Daphnia magna

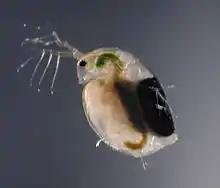
Female carrying an ephippium

As most of the other species of the genus "Daphnia", "D. magna" reproduces by cyclical parthenogenesis. This form of reproduction is characterised by the alternating production of asexual offspring (clonal reproduction) and at certain time sexual reproduction through haploid eggs that need to be fertilised.